Physician shortage in the United States

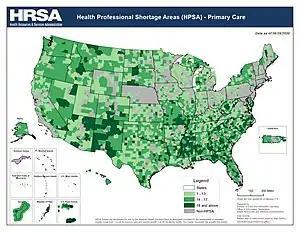
These measurements of healthcare service levels for specific areas of the U.S. came out in June 2020 through the Health Resources and Services Administration (HRSA), an agency of the Department of Health and Human Services (HHS)

Concerns of both a current and future shortage of medical doctors due to the supply and demand for physicians in the United States have come from multiple entities including professional bodies such as the American Medical Association (AMA). The AMA itself has been criticized for creating the shortage in the first place.